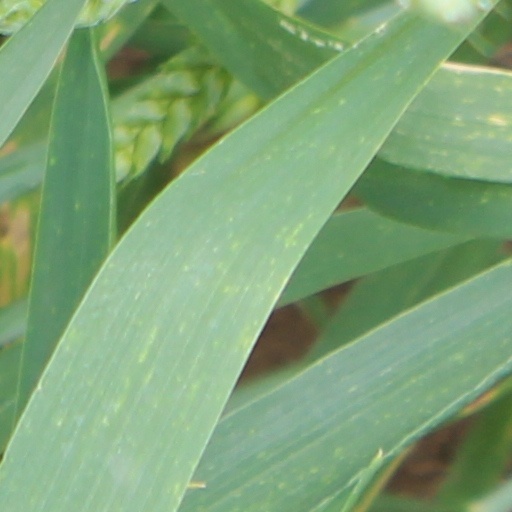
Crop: wheat